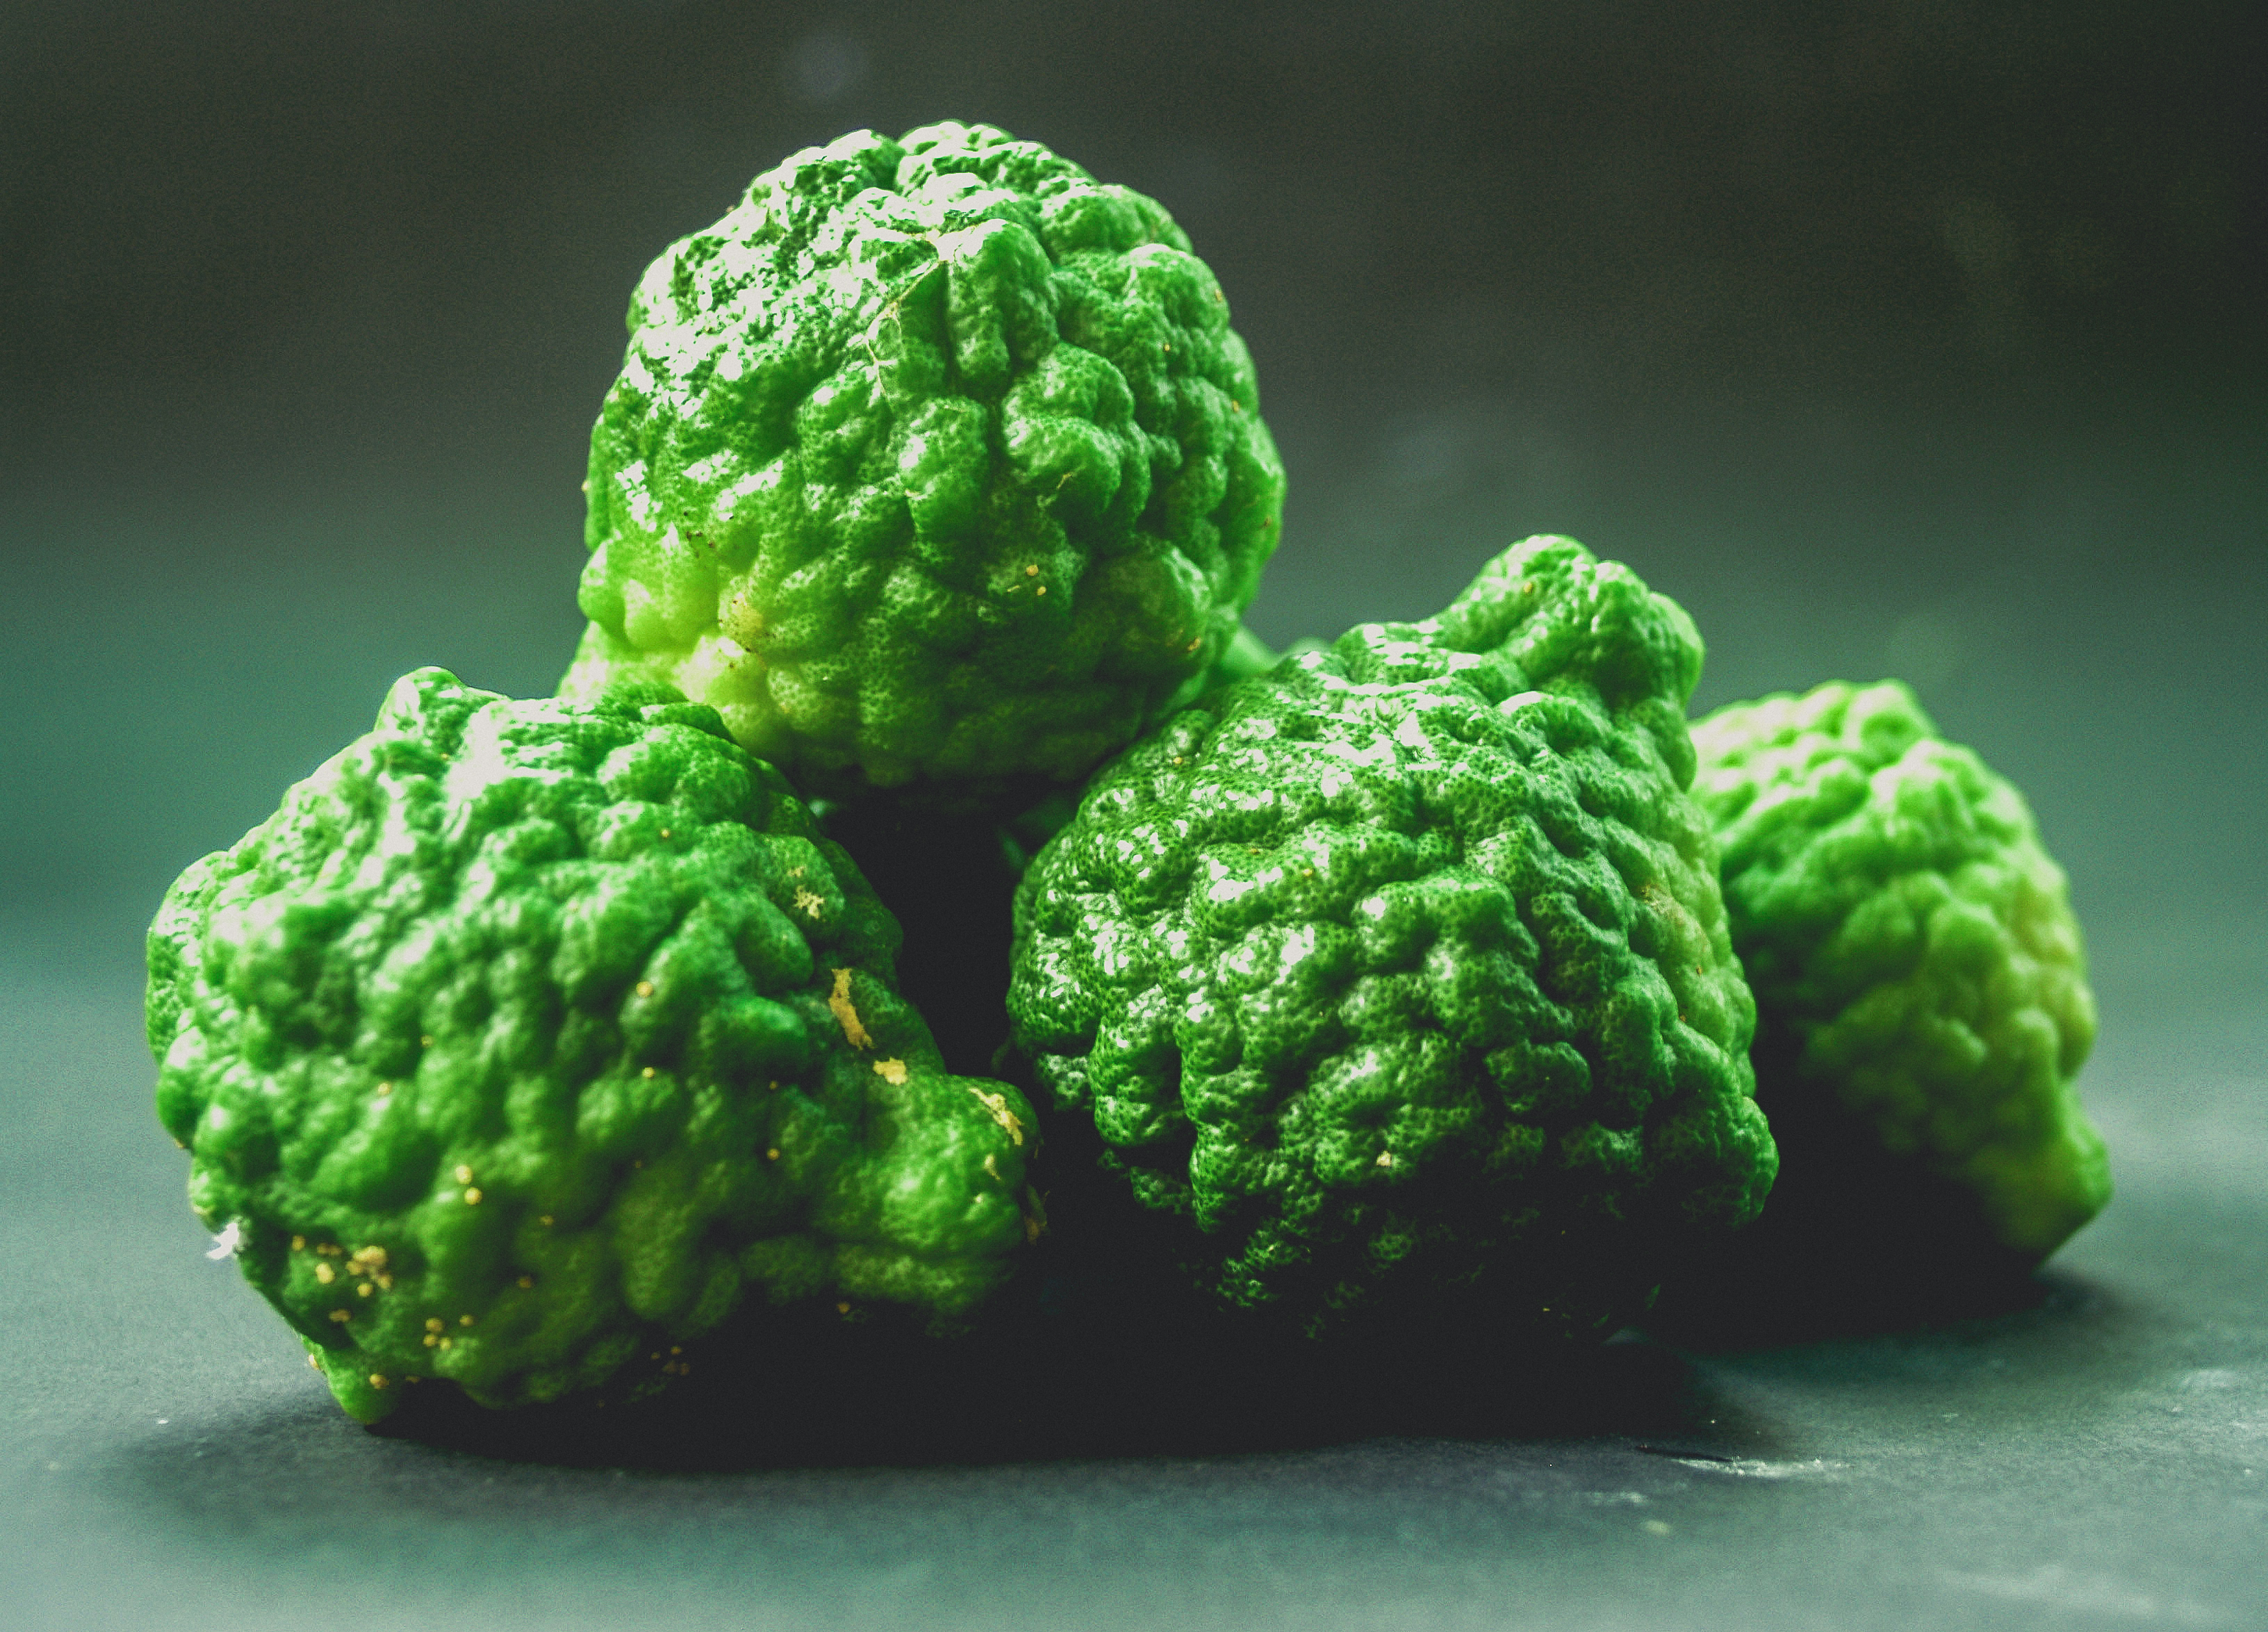
green, herb, fruit, vegetable, bergamot, kaffir, lime, citrus, fresh, food, tropical, ingredient, asian, cooking, background, herbal, aroma, organic, rough, cuisine, lemon, thai, healthy, raw, tree, treatment, sour, juicy, water, nature, produce, organism, macro photography